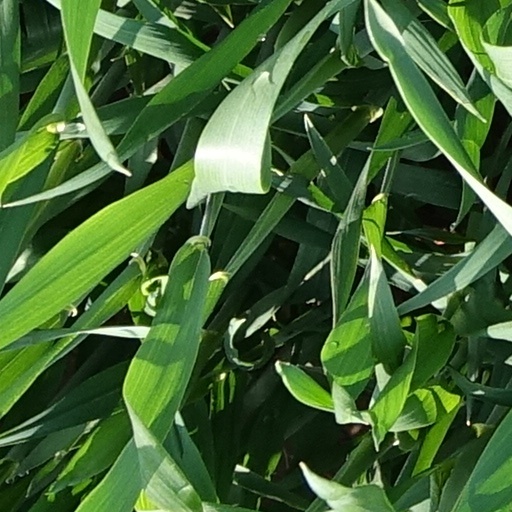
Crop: wheat